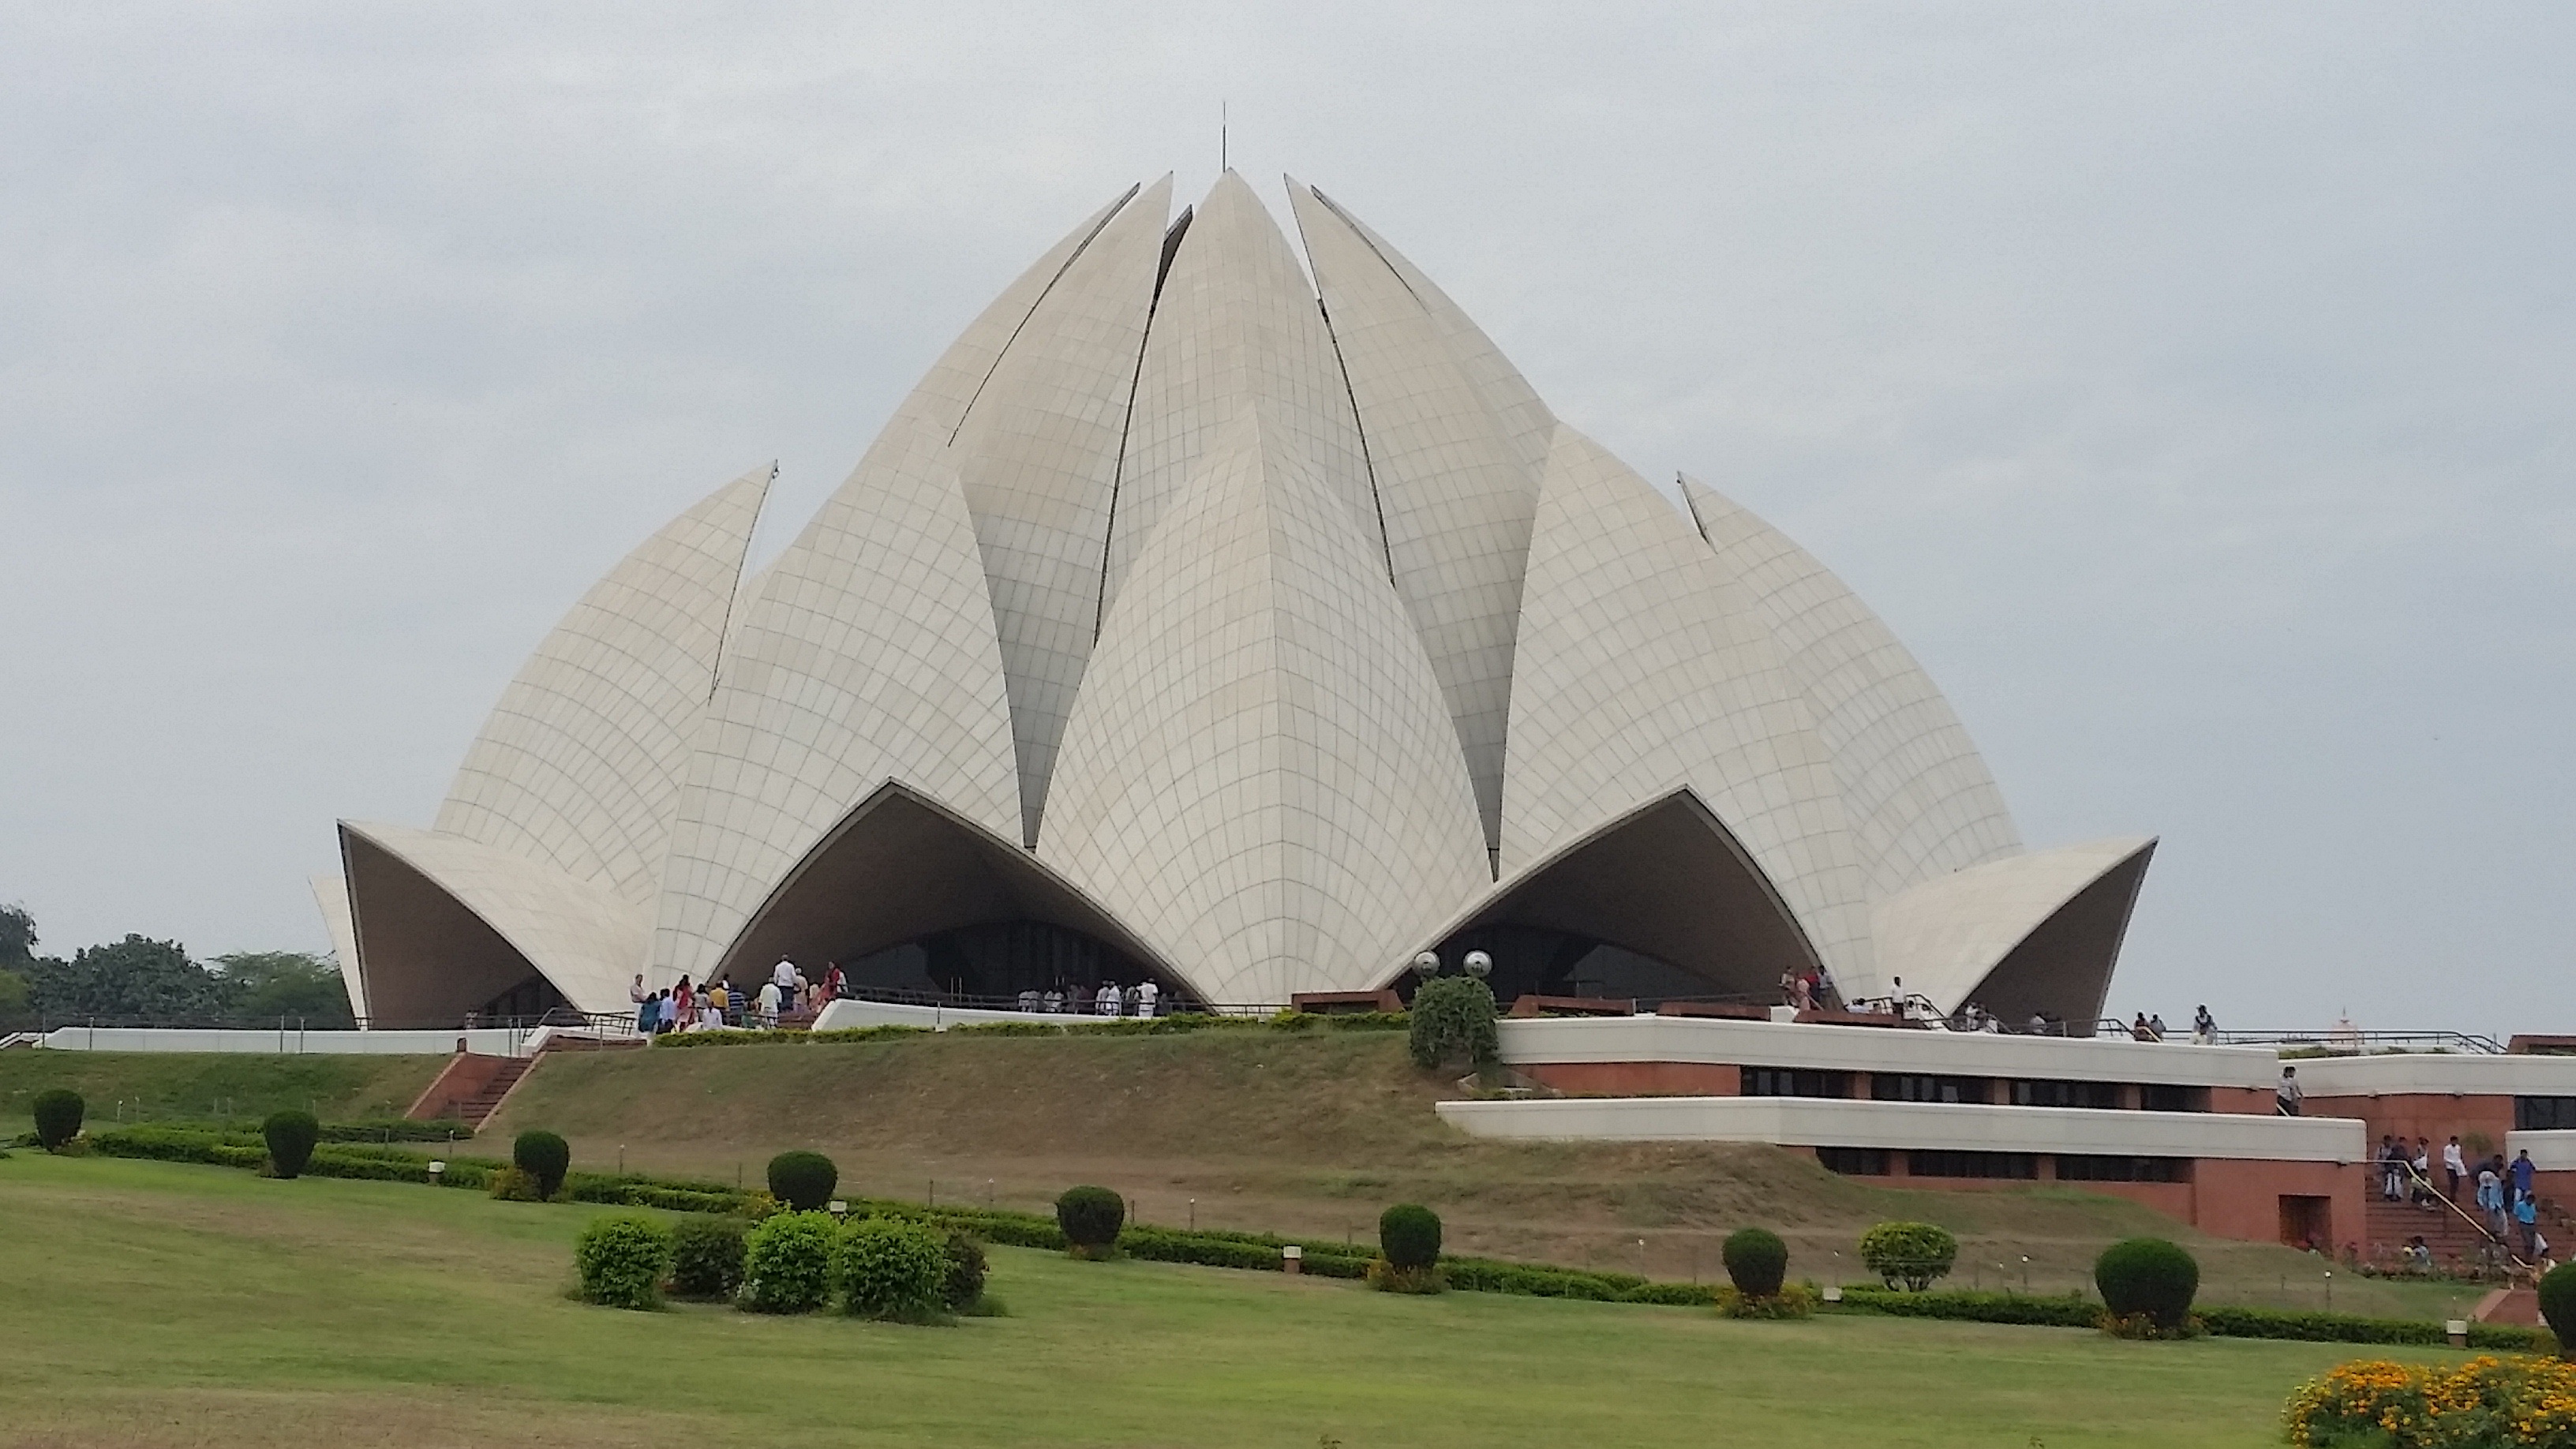
building, monument, opera house, landmark, stadium, india, tourist attraction, new delhi, lotus temple, atmosphere of earth